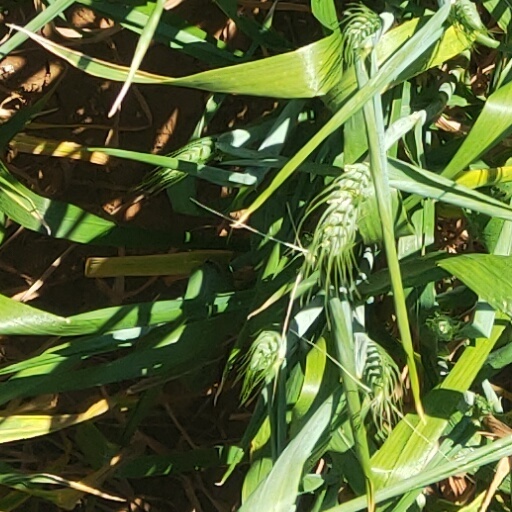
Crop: wheat